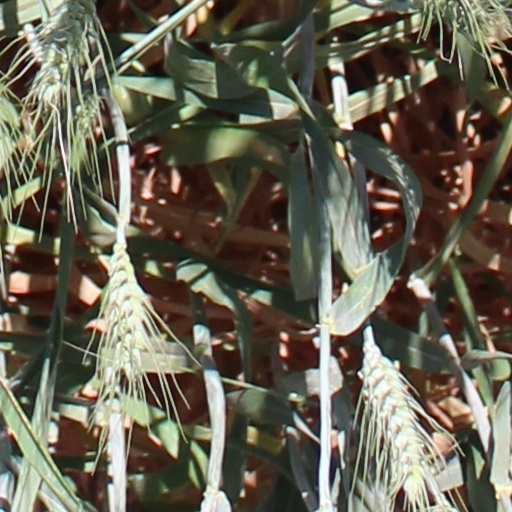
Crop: wheat